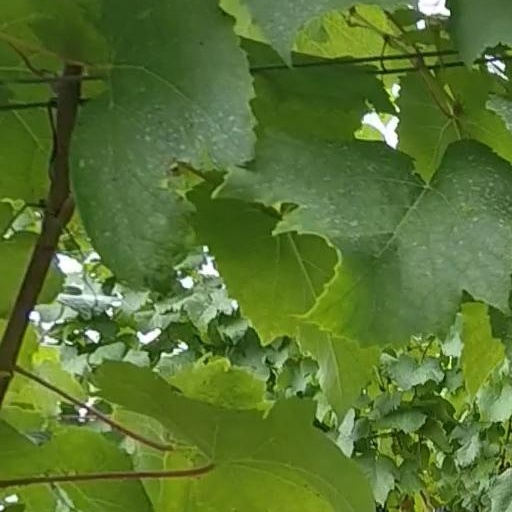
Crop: grape